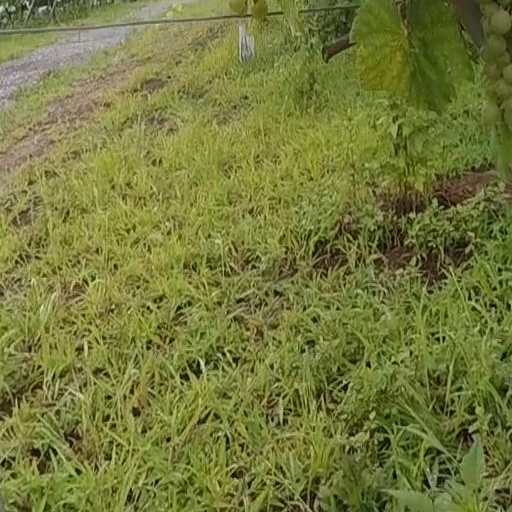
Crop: grape